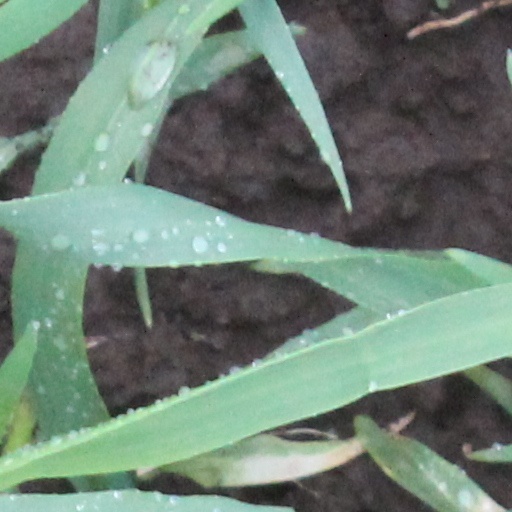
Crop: wheat